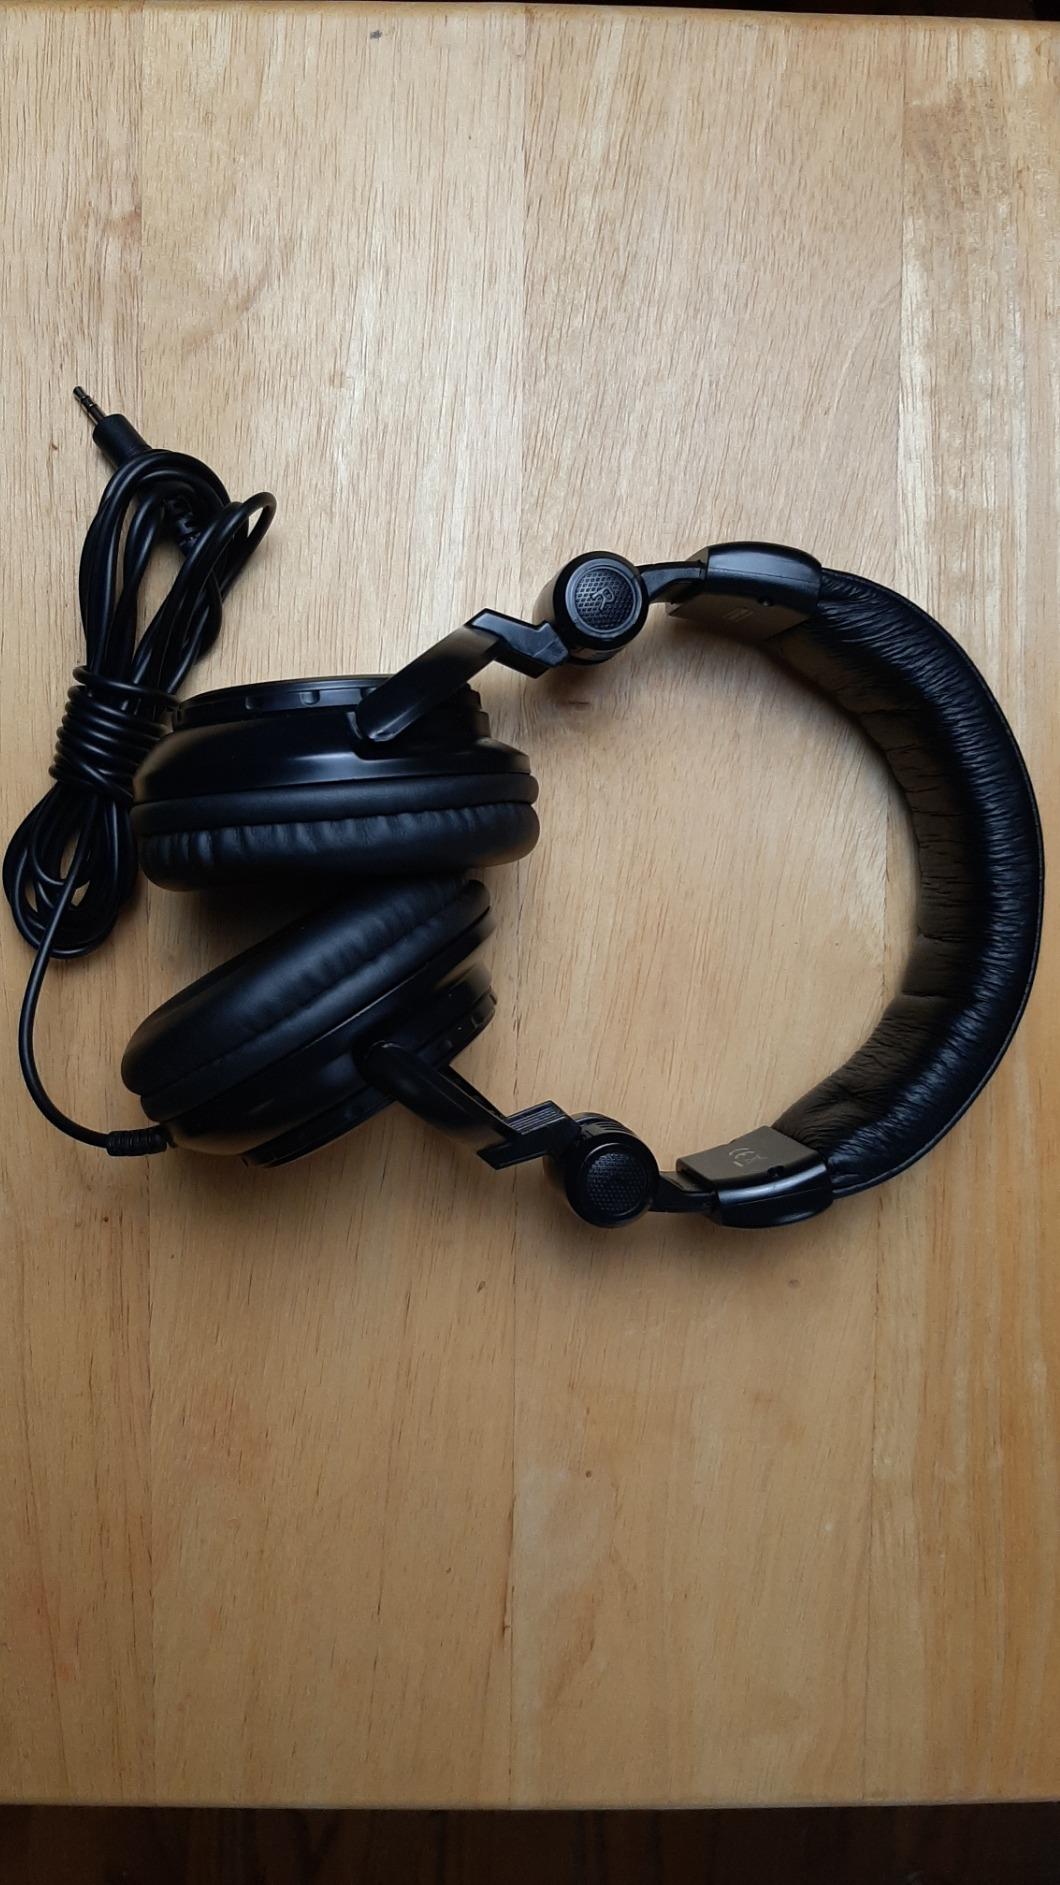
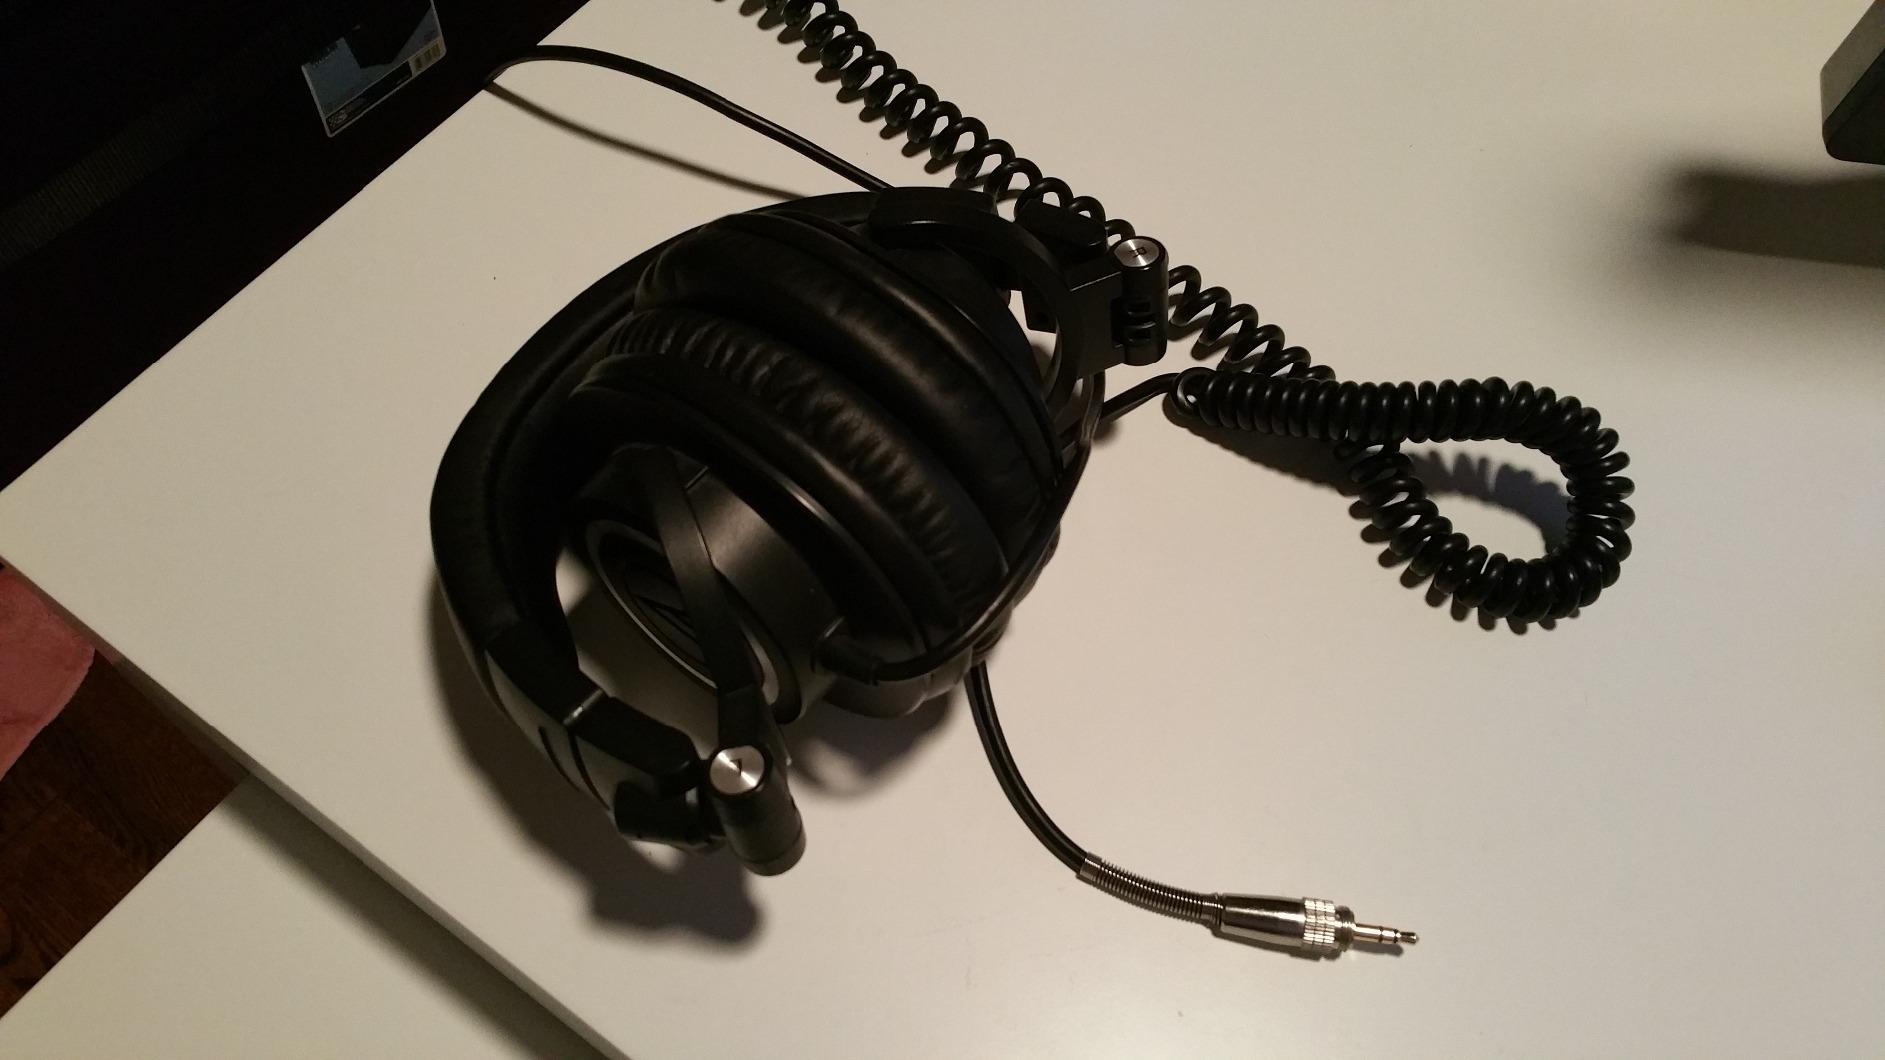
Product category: headphones
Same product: no